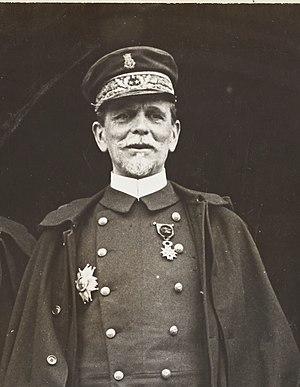
Paul Louis Albert Chocheprat, est un officier de marine français.